Sudden Strike (video game)

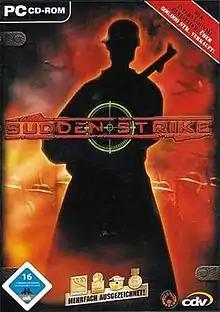
German cover

Sudden Strike, also known in Russia as Confrontation III, is a real-time tactics computer game set in World War II and the first game in the "Sudden Strike" series. Released in 2000, the game was developed by Fireglow based in Russia and published by CDV Software of Germany. In Russia, the game was marketed as a sequel to the 1996 real-time tactics game "Counter Action" (known as "Confrontation" in Russia), made by many of the same developers.